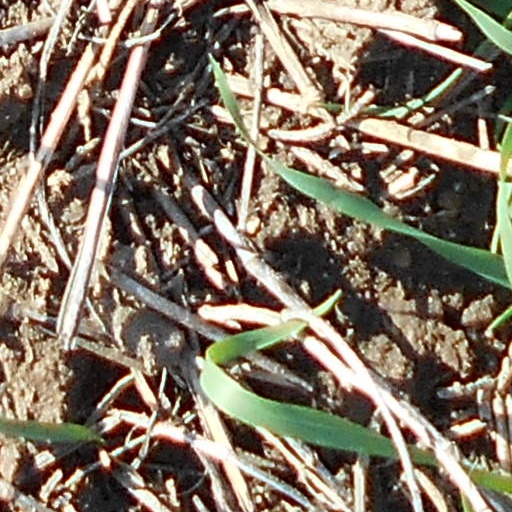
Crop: wheat